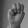
ASL letter: M